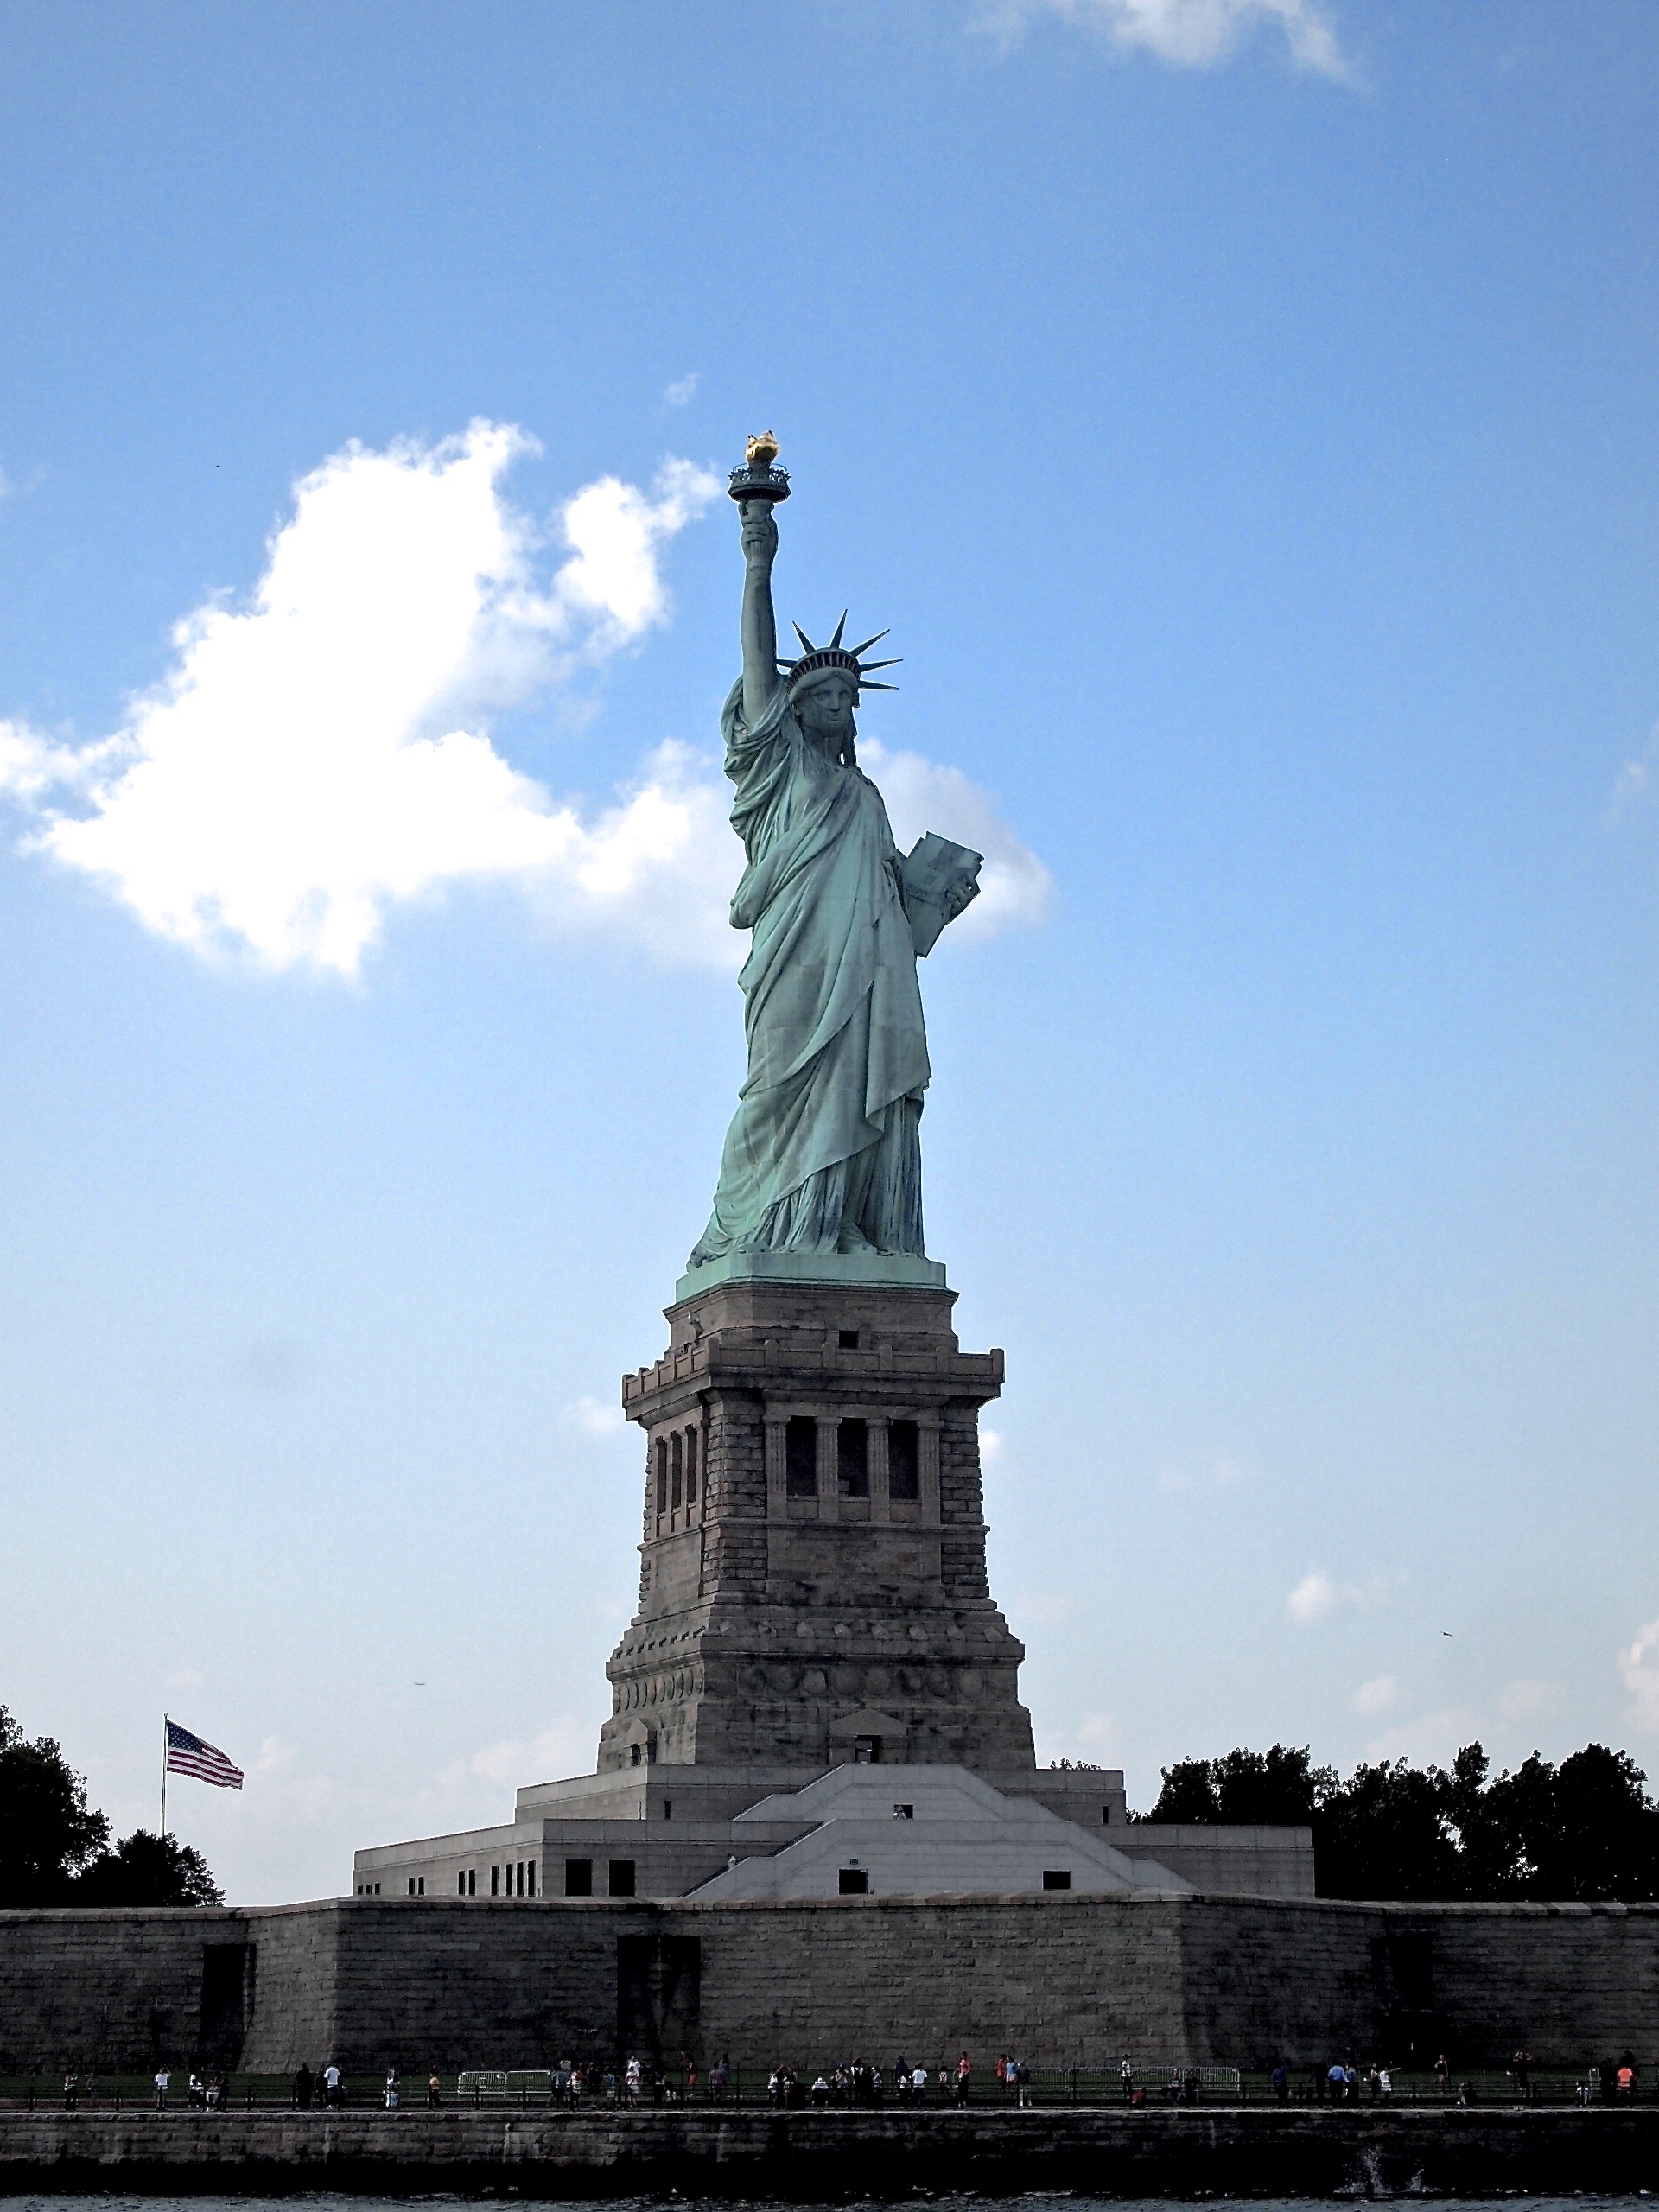
sky, city, manhattan, monument, statue, symbol, nyc, usa, america, flame, island, landmark, blue, freedom, historic, lady, tourism, torch, patriotism, sculpture, national, memorial, new, liberty, famous, york, united, historical, icon, independence, states, patriotic, democracy, immigration, ellis